Superkart

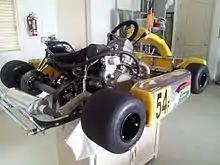
250cc Shifter Kart

"Road & Track" reports that superkarts cost between $15,000 to US$20,000 in 2005. Entries of 60 or more are common in Britain. Overtaking tends to be easy, as there is room to get past, so the races tend to be full of action. Race lengths tend to be around 20–25 miles (30–40 km), because the fuel tanks are quite small, so at most meetings that feature superkarts, the karts race is often a brief, spectacular highlight (U.S. superkart races are timed 30-minute races; pre-final on Saturday, final on Sunday).